All Saints' Church, Llangar

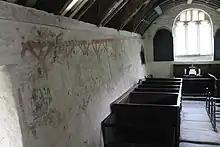
North wall of Llangar church, showing the series of rustic 'fictive wooden frames' for pictures such as a series of Passion scenes.

The north and south walls of the Church hold the fragmentary remains of possibly 8 different layers of wall painting, dating in age from the 15th to 18th centuries. The principle pre-reformation schemes were painted as sequences of paintings running for much of the length of the wall. On the north wall this takes the form of a series of rustic frames, evoking an idea of a wooden framework, which would have held a series of pictures, possibly depicting the passion, although the images within the frames are hard to decipher. Also on the north wall, overlaying some of the rustic frames, is a pre-reformation painting of an unknown Bishop, occupying an elaborate 'fictive architectural niche'.